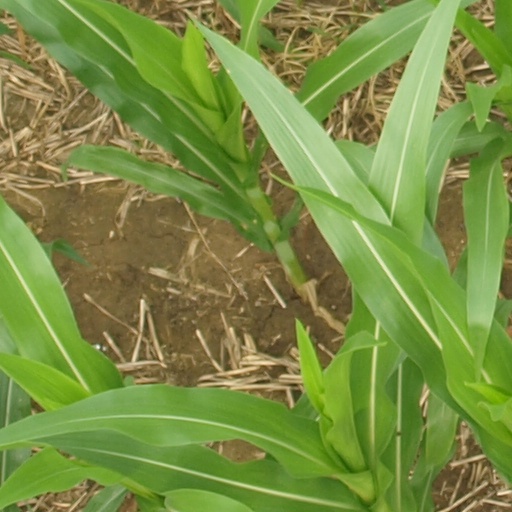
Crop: maize; corn